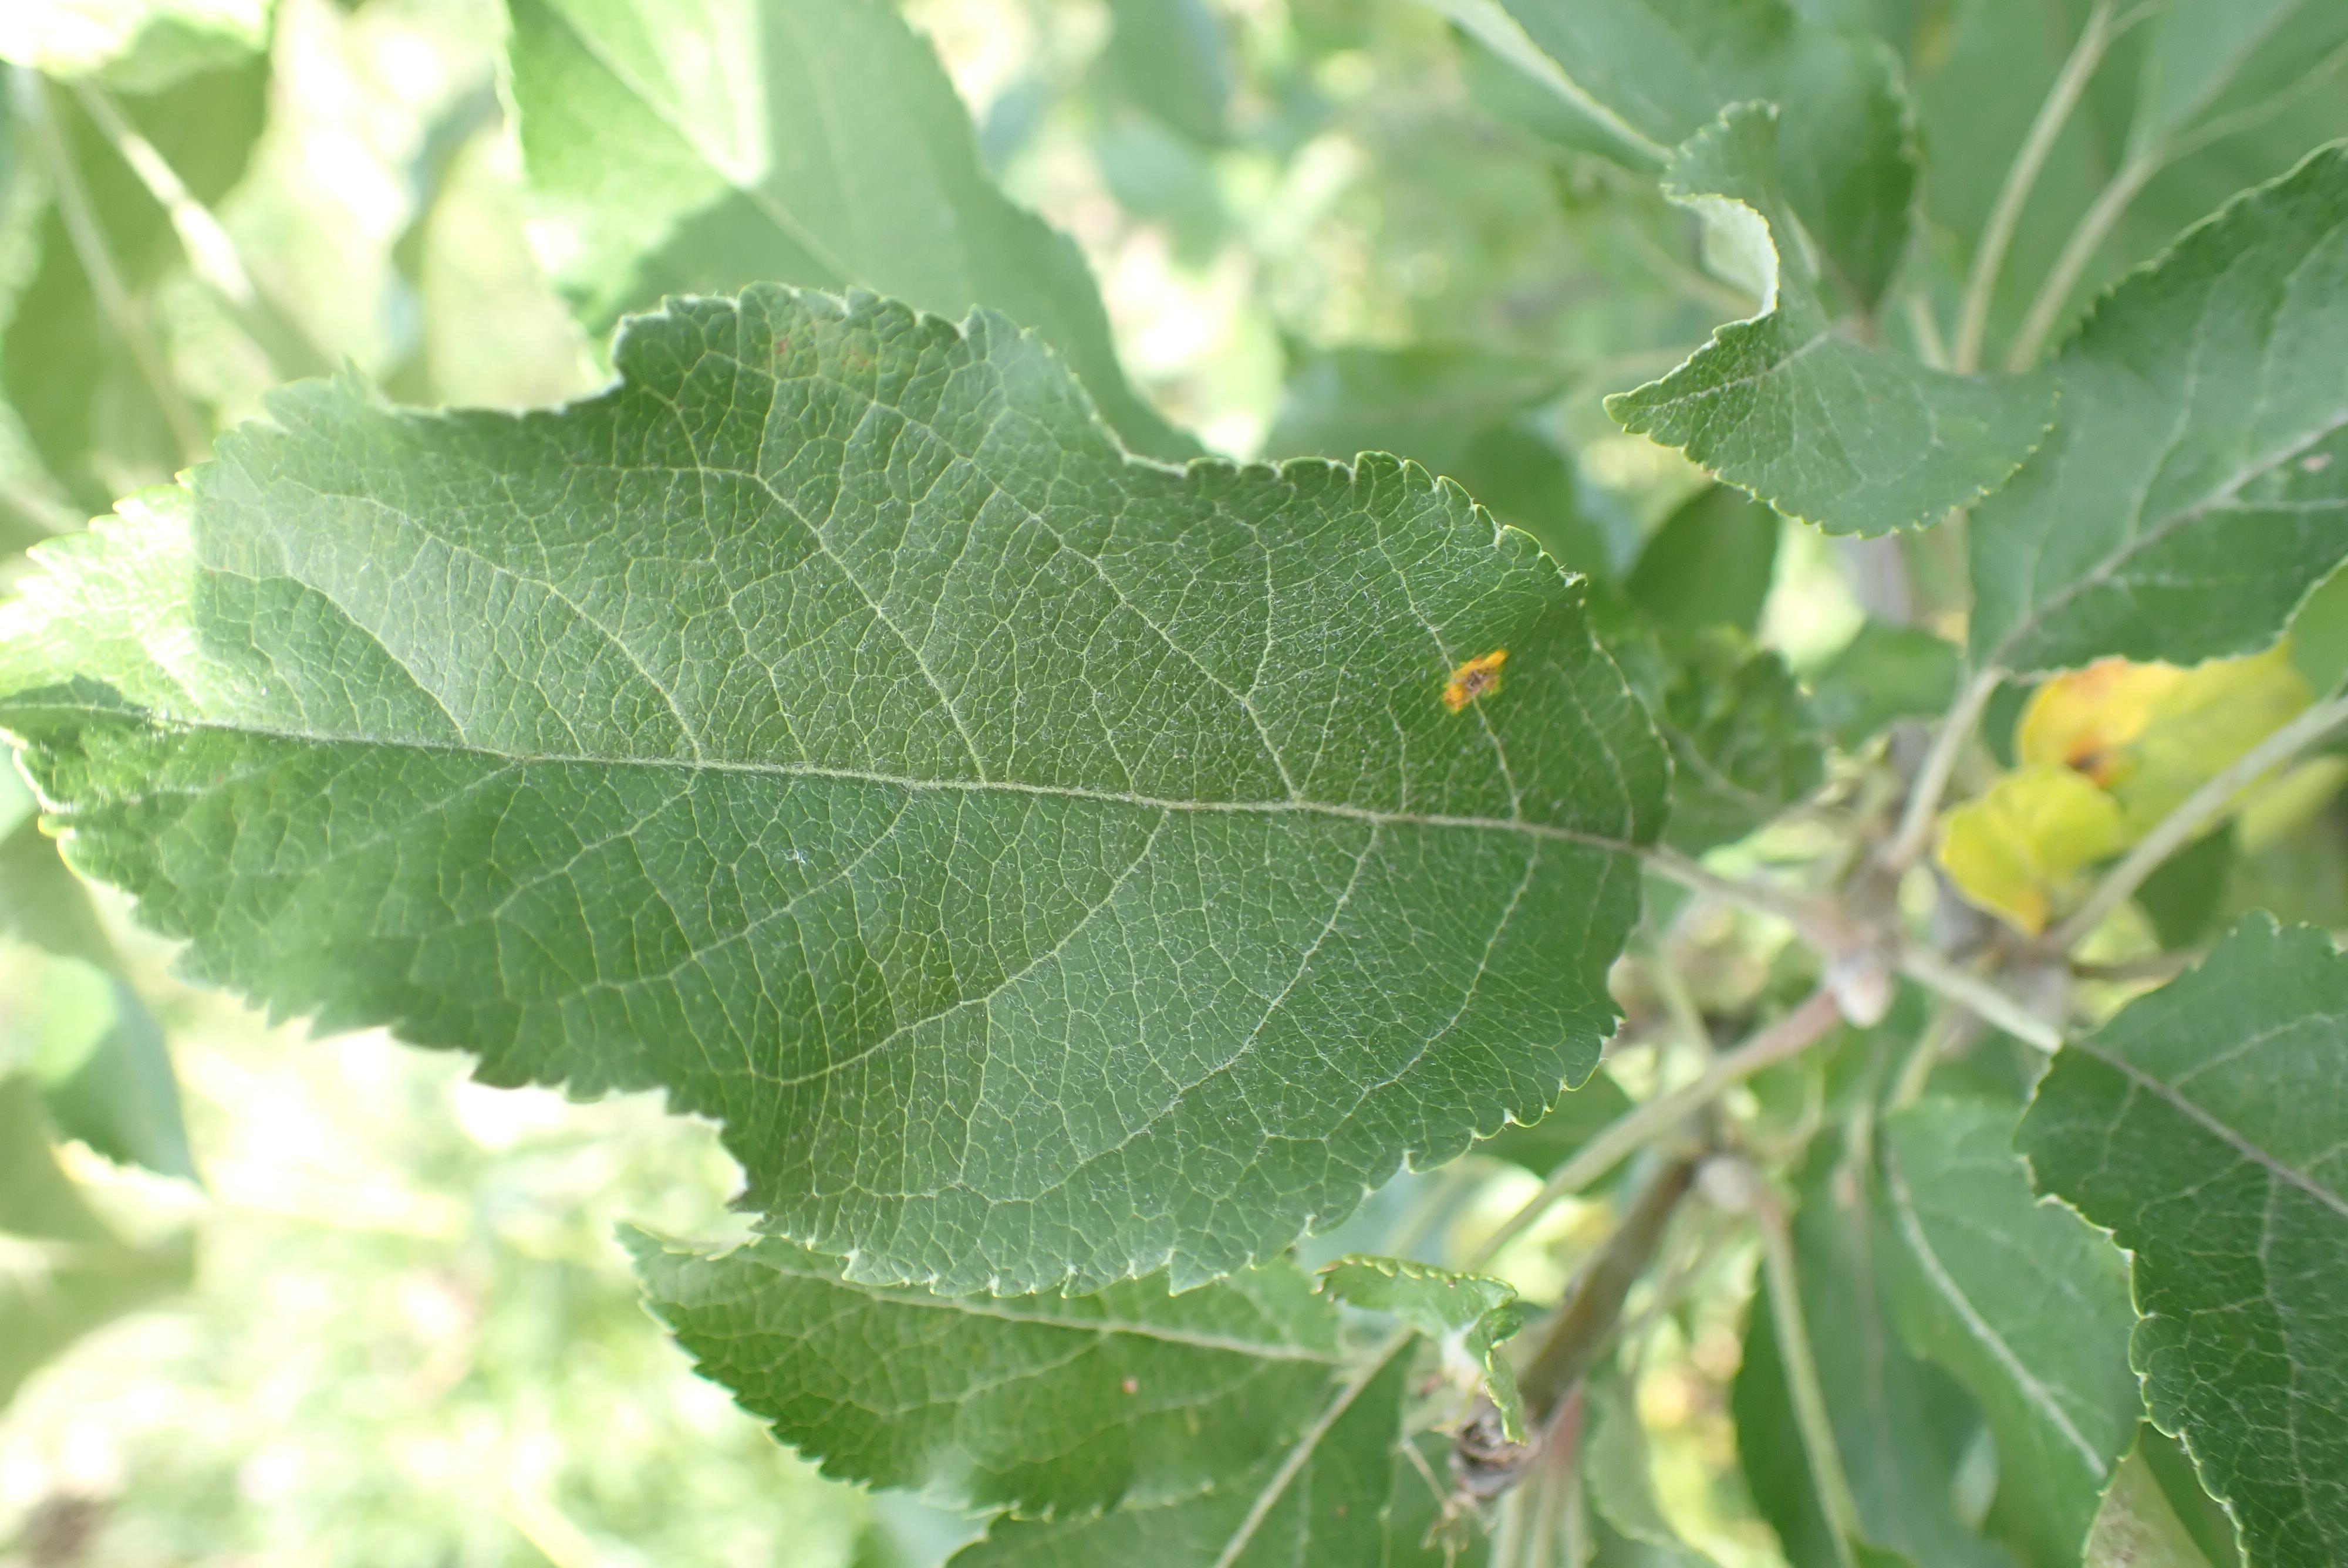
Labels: rust